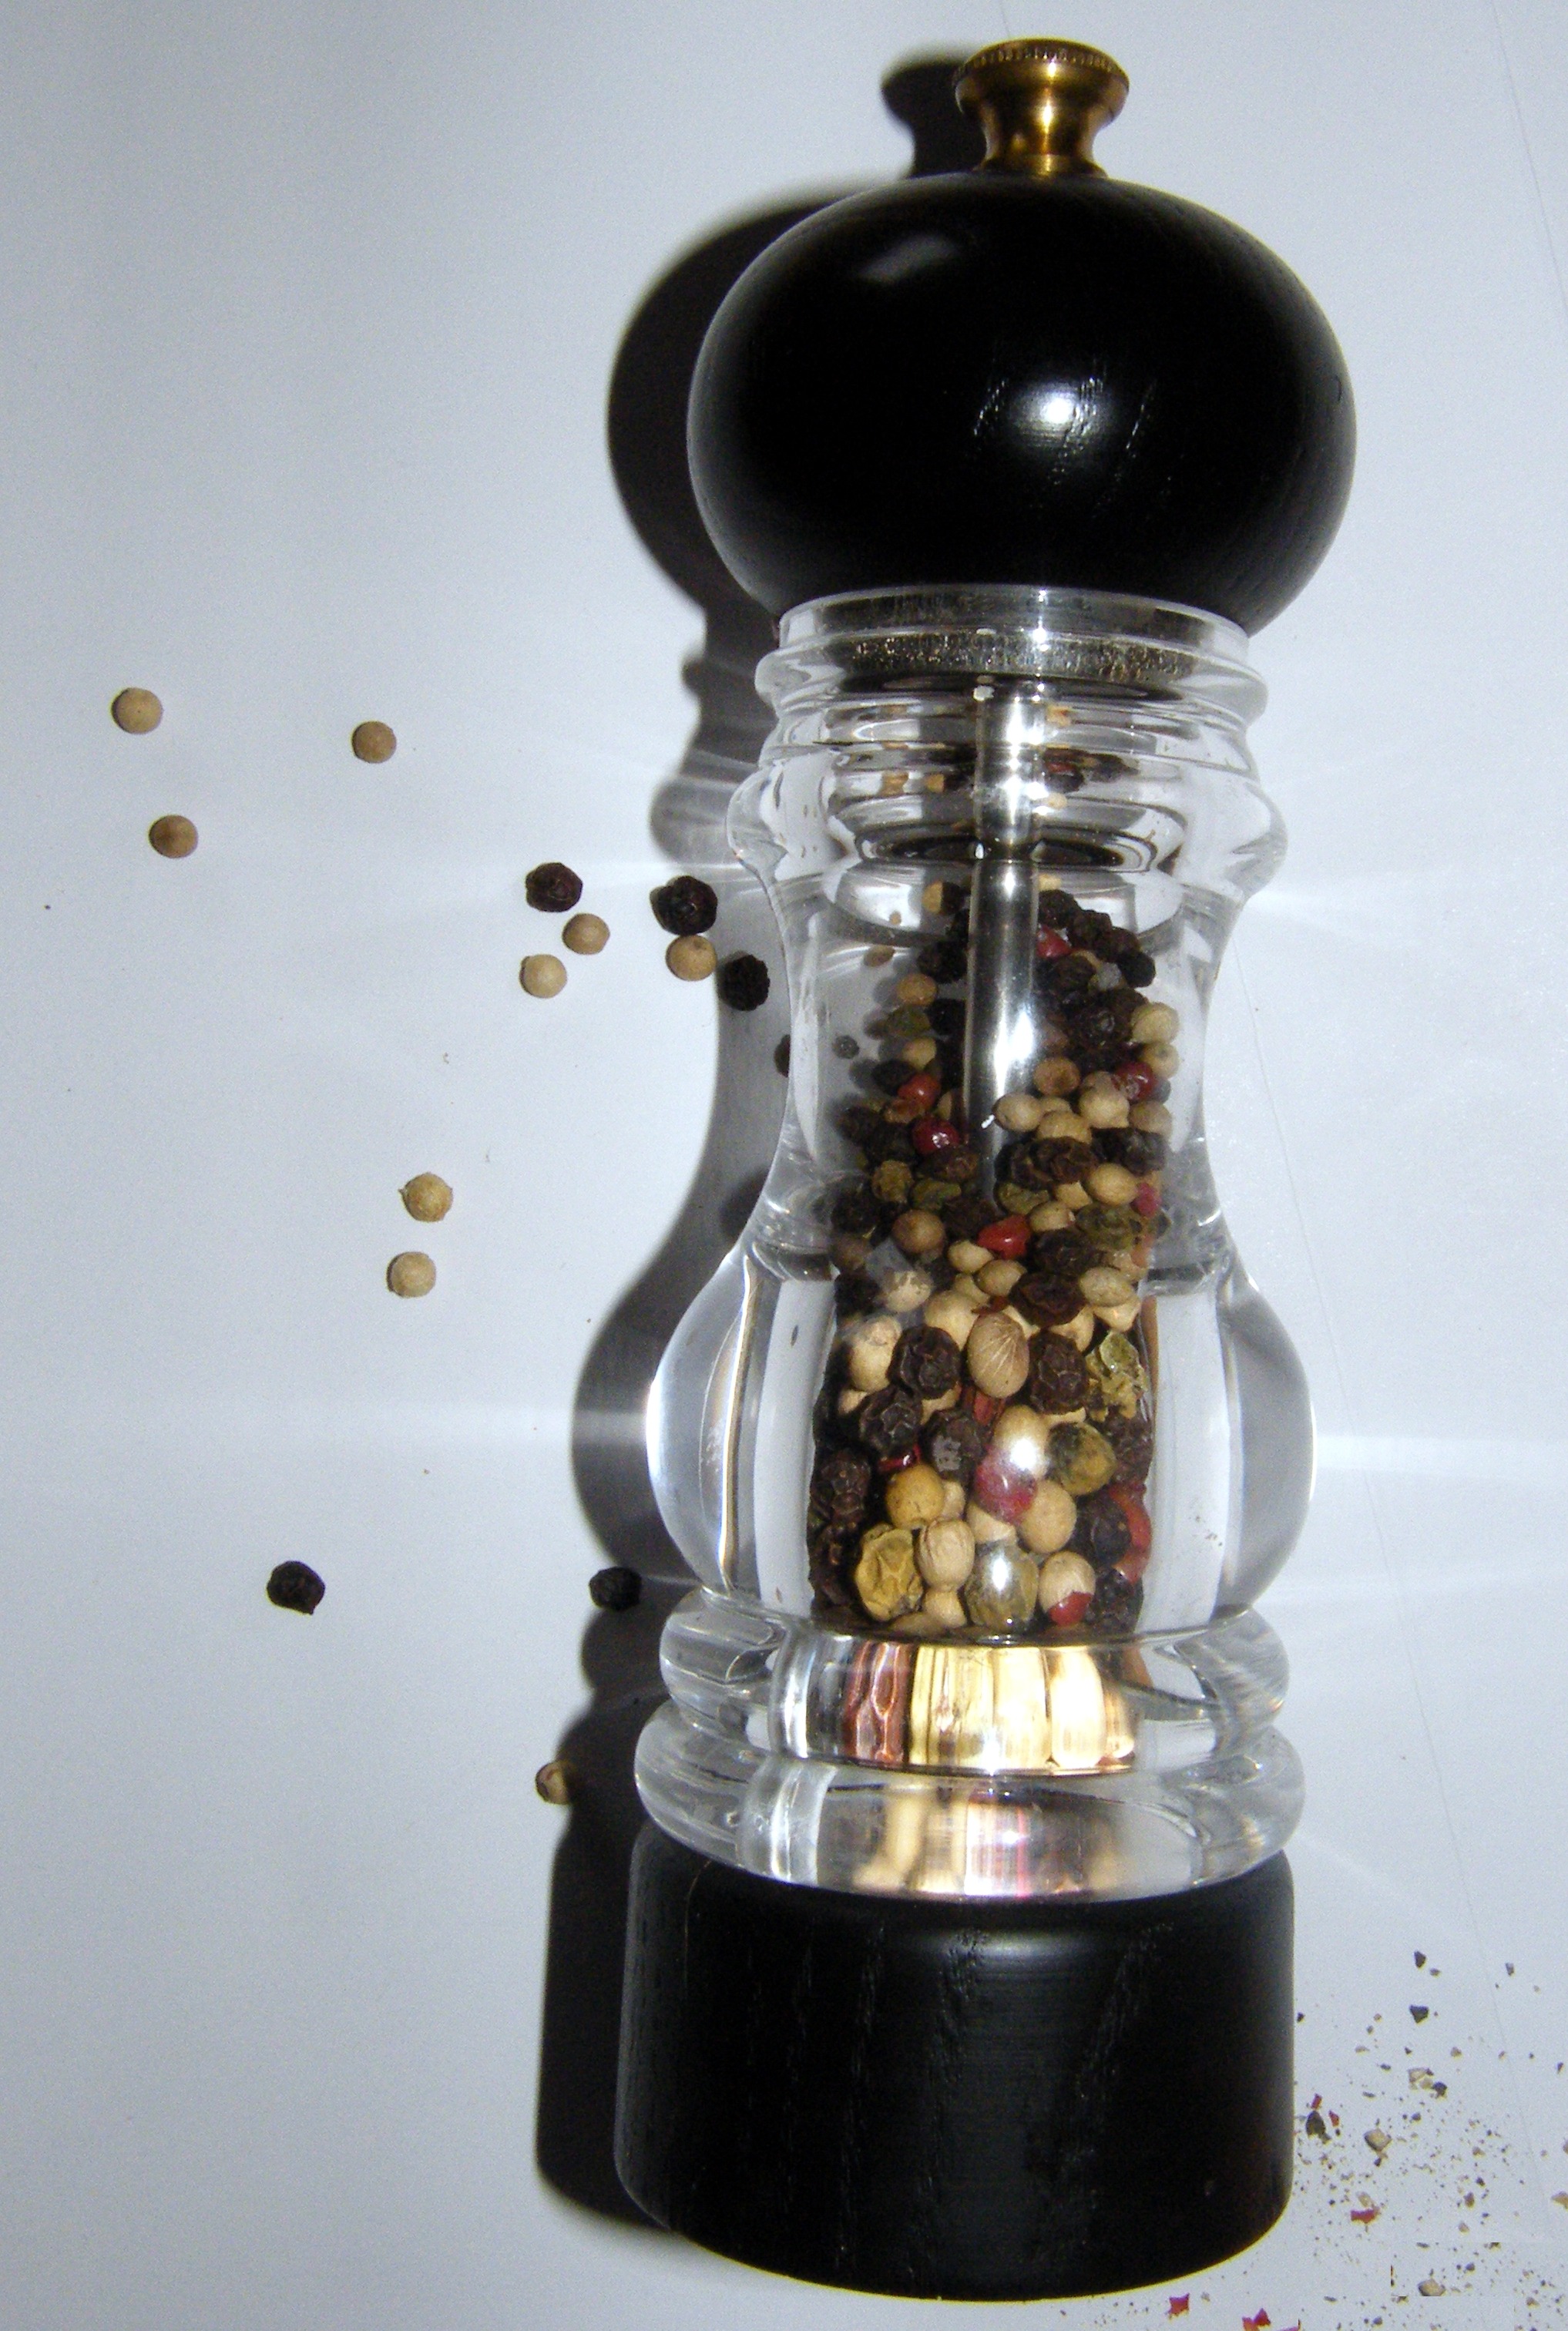
sharp, pepper, spice, bottle, lamp, colorful, lighting, grains, pepper mill, incandescent light bulb, drinkware